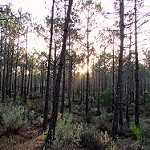
Label: forest